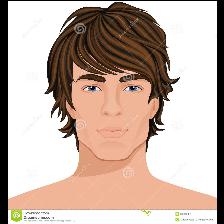
Label: Human